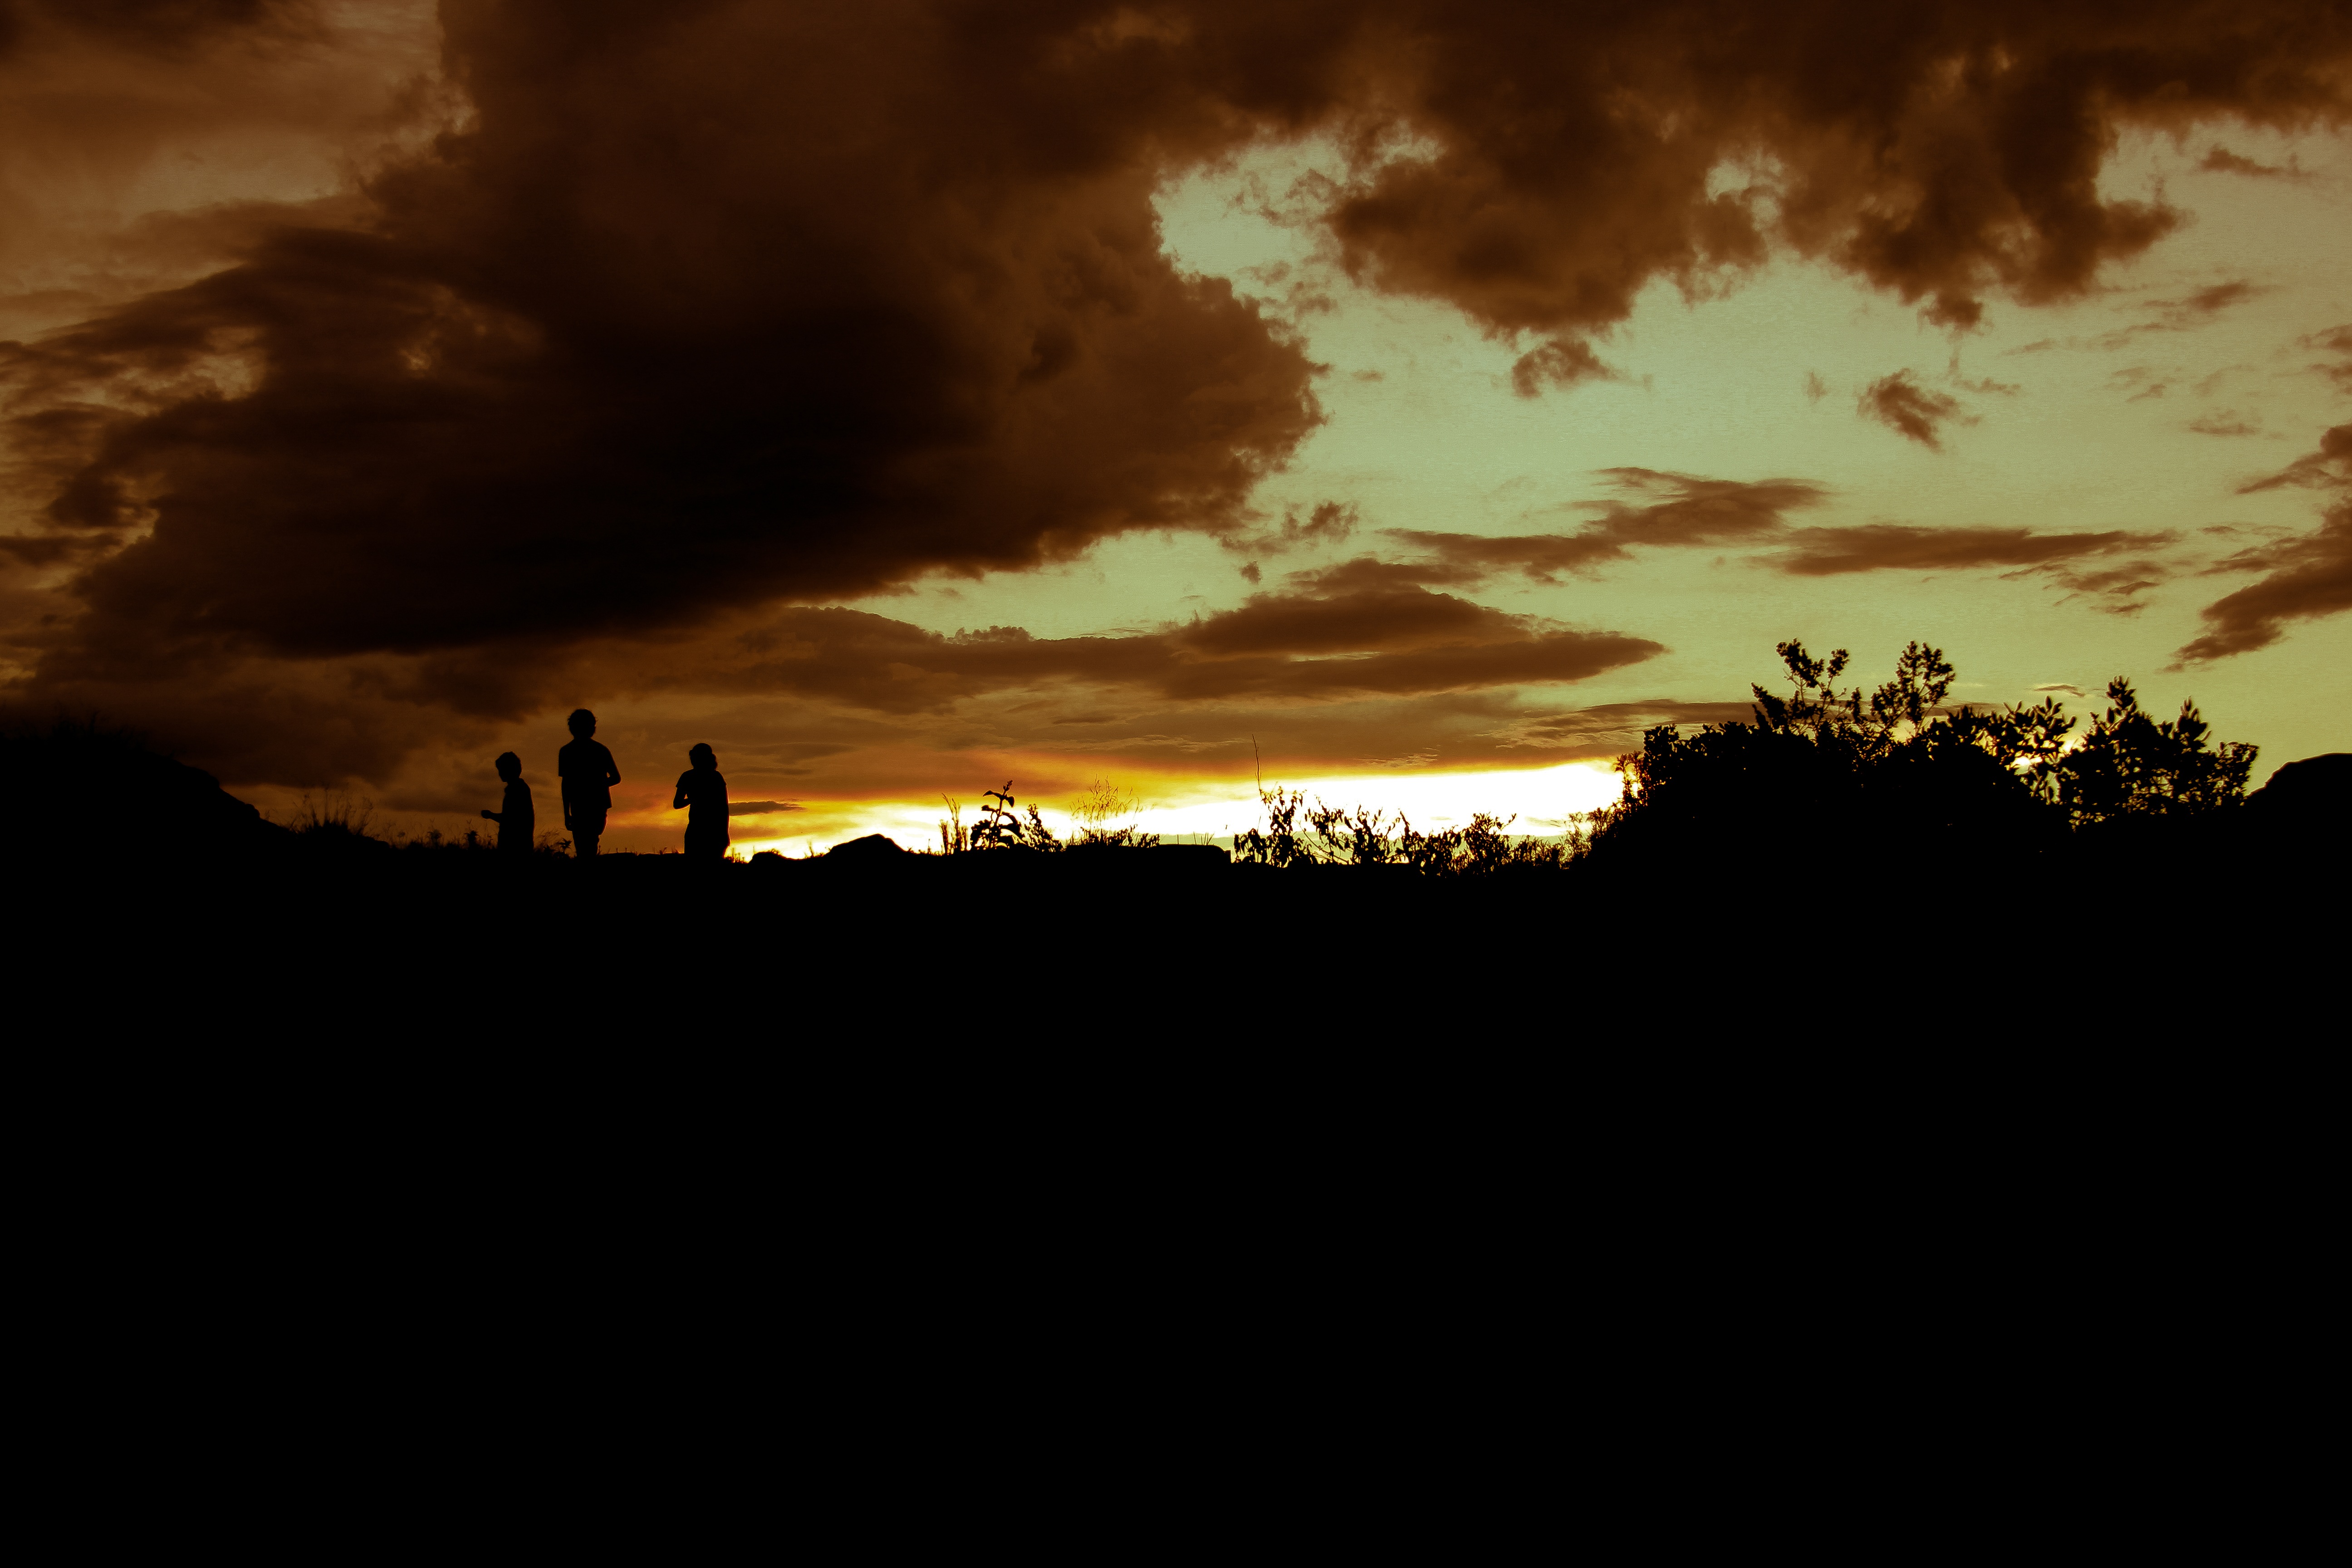
landscape, nature, horizon, silhouette, cloud, sky, sunrise, sunset, sunlight, morning, dawn, atmosphere, dusk, evening, darkness, clouds, mountains, beauty, afternoon, eventide, afterglow, end of afternoon, finale, mounts